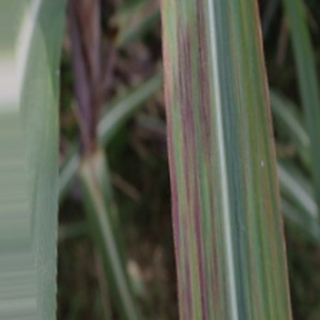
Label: sugarcane_bacterial_blight